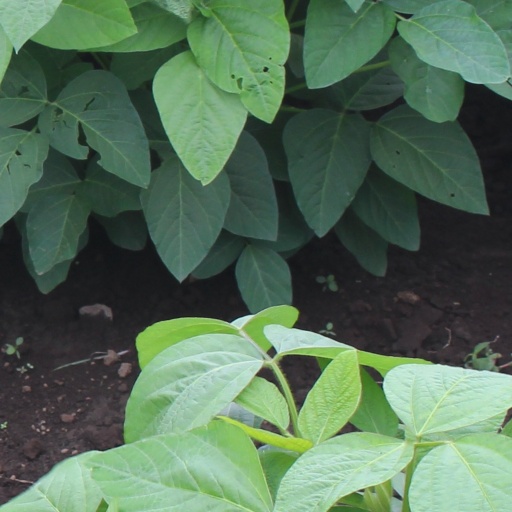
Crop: soybean